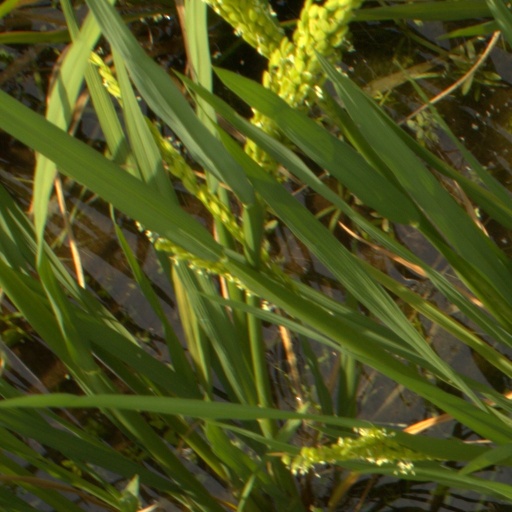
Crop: rice